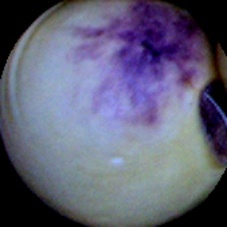
Label: Spotted